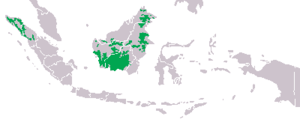
Orangutanger
Orangutang-slægtens udbredelse
Orangutang-slægtens udbredelse
Orangutanger er en slægt af store menneskeaber i Asien. Den består af de tre nulevende arter, Borneo-orangutang, Sumatra-orangutang og Tapanuli- orangutangen, der er de eneste egentligt trælevende arter blandt de store menneskeaber. Begge arter af orangutang er på IUCN's Rødliste over kritisk truede dyrearter. Navnet orangutang betyder "skovens menneske" på malaysisk, og man mente engang, at de var en slags mennesker, som kunne tale, men ikke gjorde det for at undgå at blive sat i arbejde.